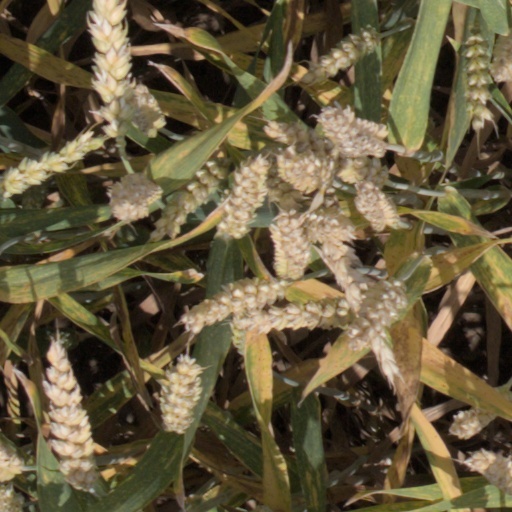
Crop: wheat